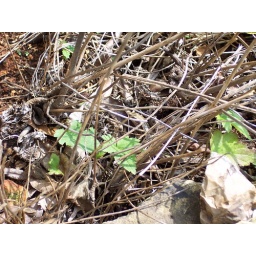
a female seven lined skink, also called a blue-tailed lizard, hiding in the leaves. the mailes have bright blue tails.